YouTube Rewind 2018: Everyone Controls Rewind

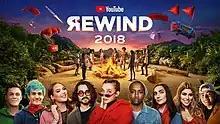
Thumbnail of YouTube Rewind 2018, featuring many YouTubers in the video

YouTube Rewind 2018: Everyone Controls Rewind (also known as YouTube Rewind 2018) is a video that was uploaded to the official channel of the video-sharing website YouTube on December 6, 2018, as the ninth installment of the "YouTube Rewind" series. The video features references to video games and internet culture, starring YouTubers such as Ninja and Marques Brownlee, as well as celebrities like Will Smith and Trevor Noah.